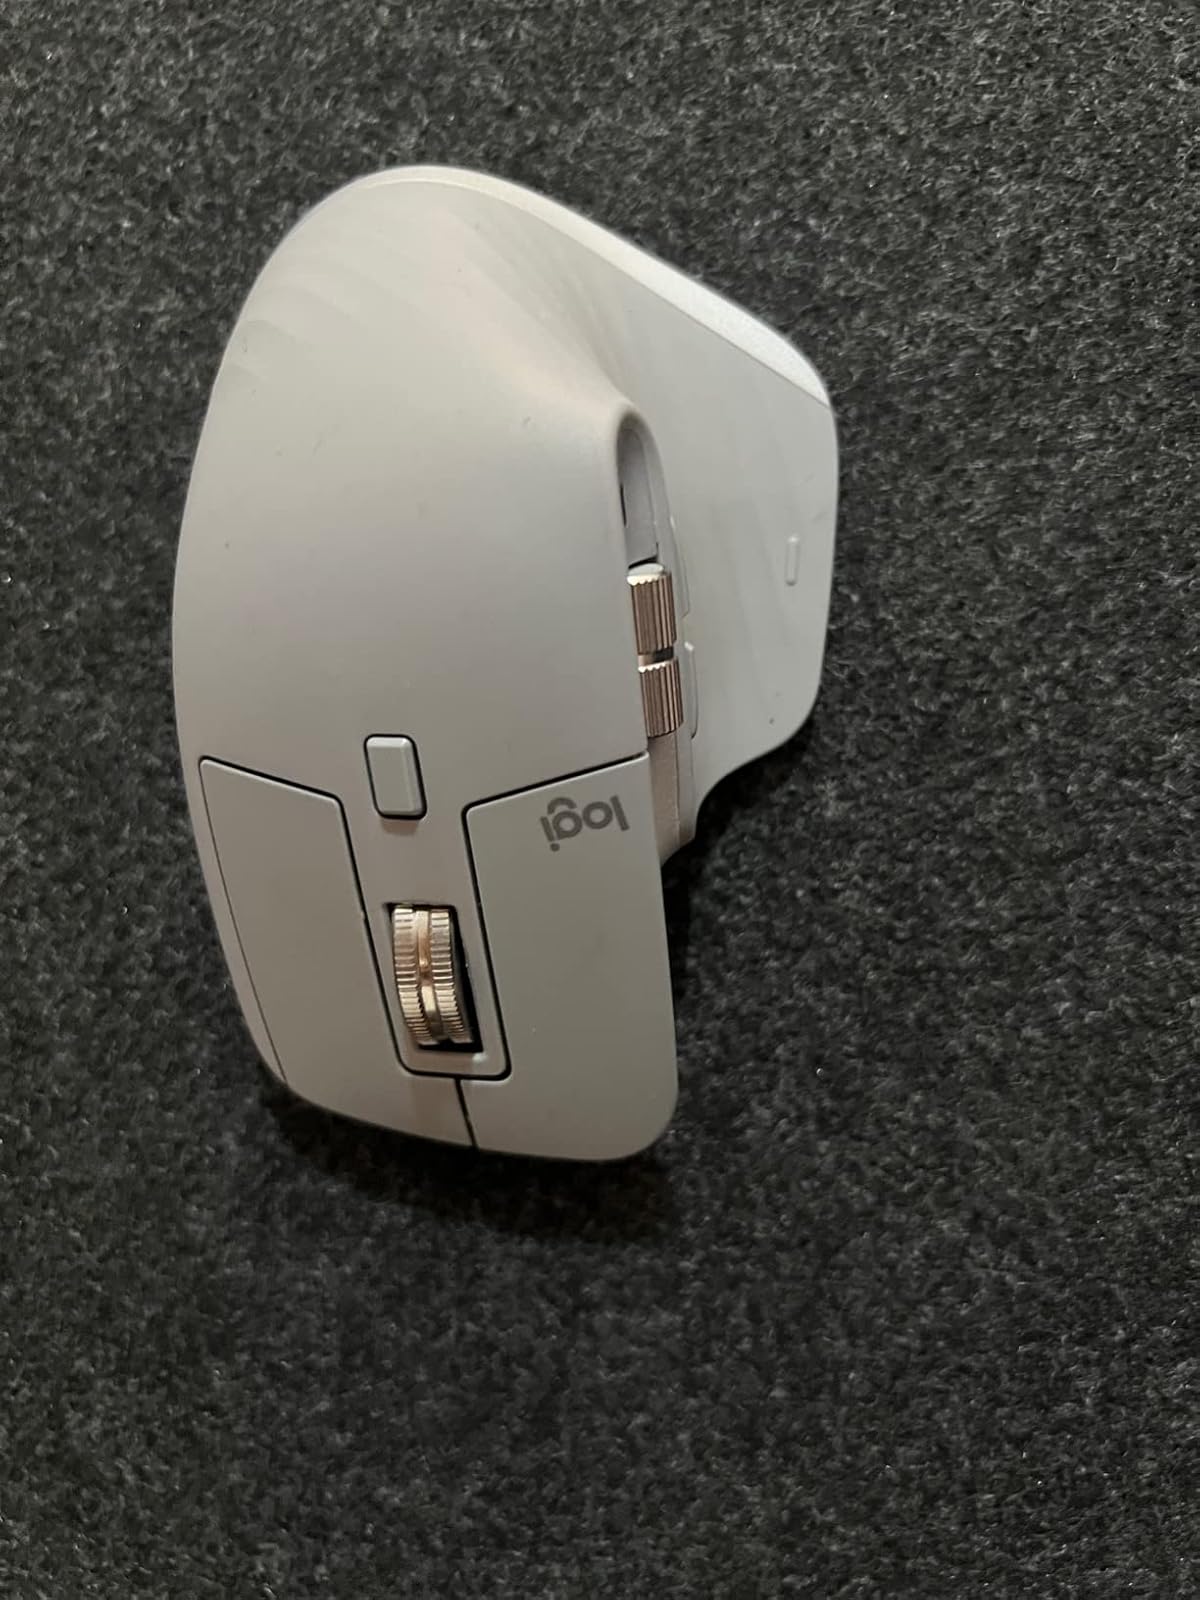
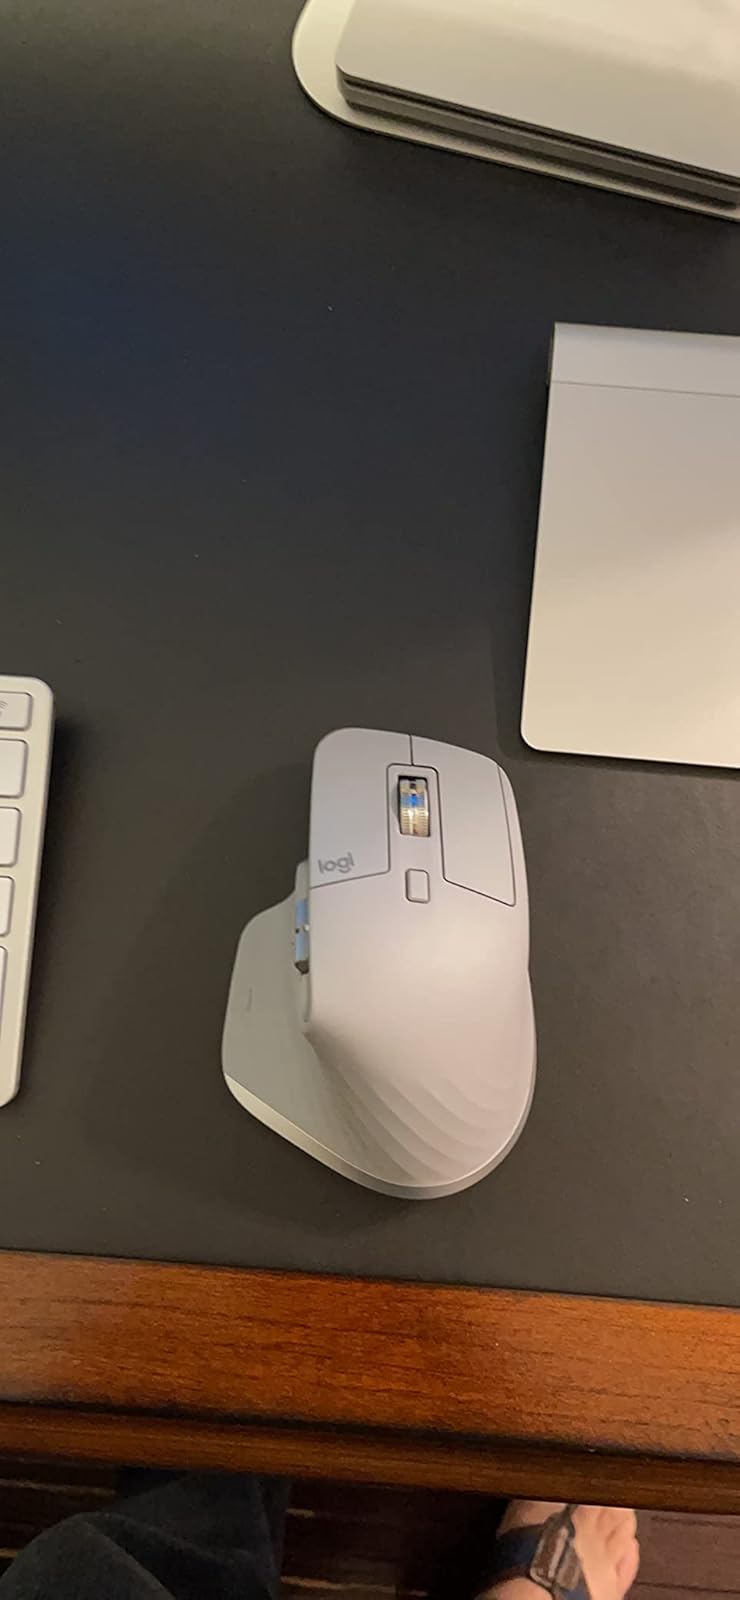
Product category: mouse
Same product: yes